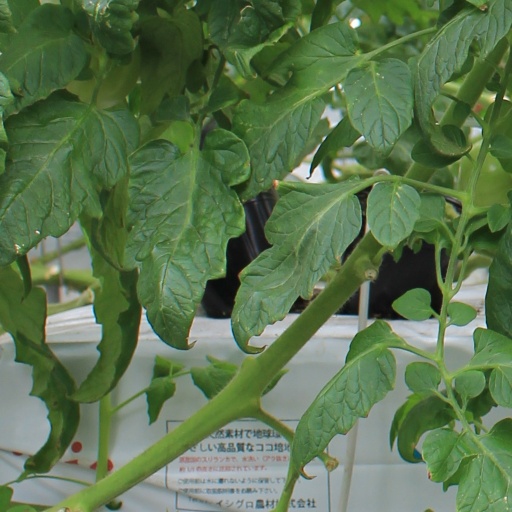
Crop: tomato